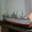
Label: ship